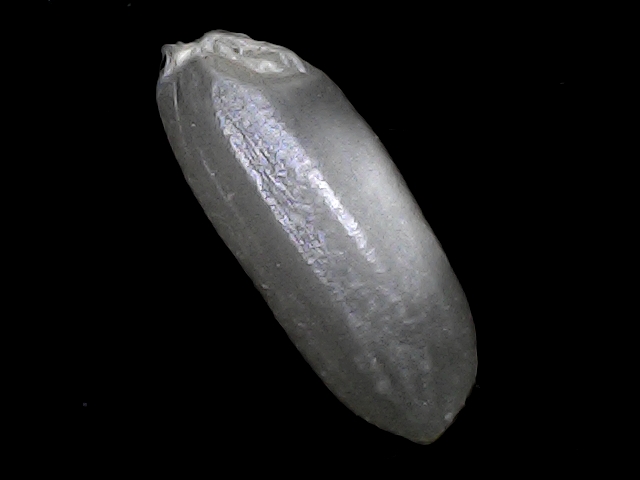
Rice variety: BRRI74